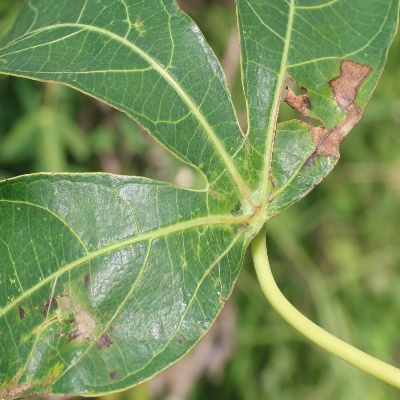
Crop: Cassava
Condition: bacterial blight